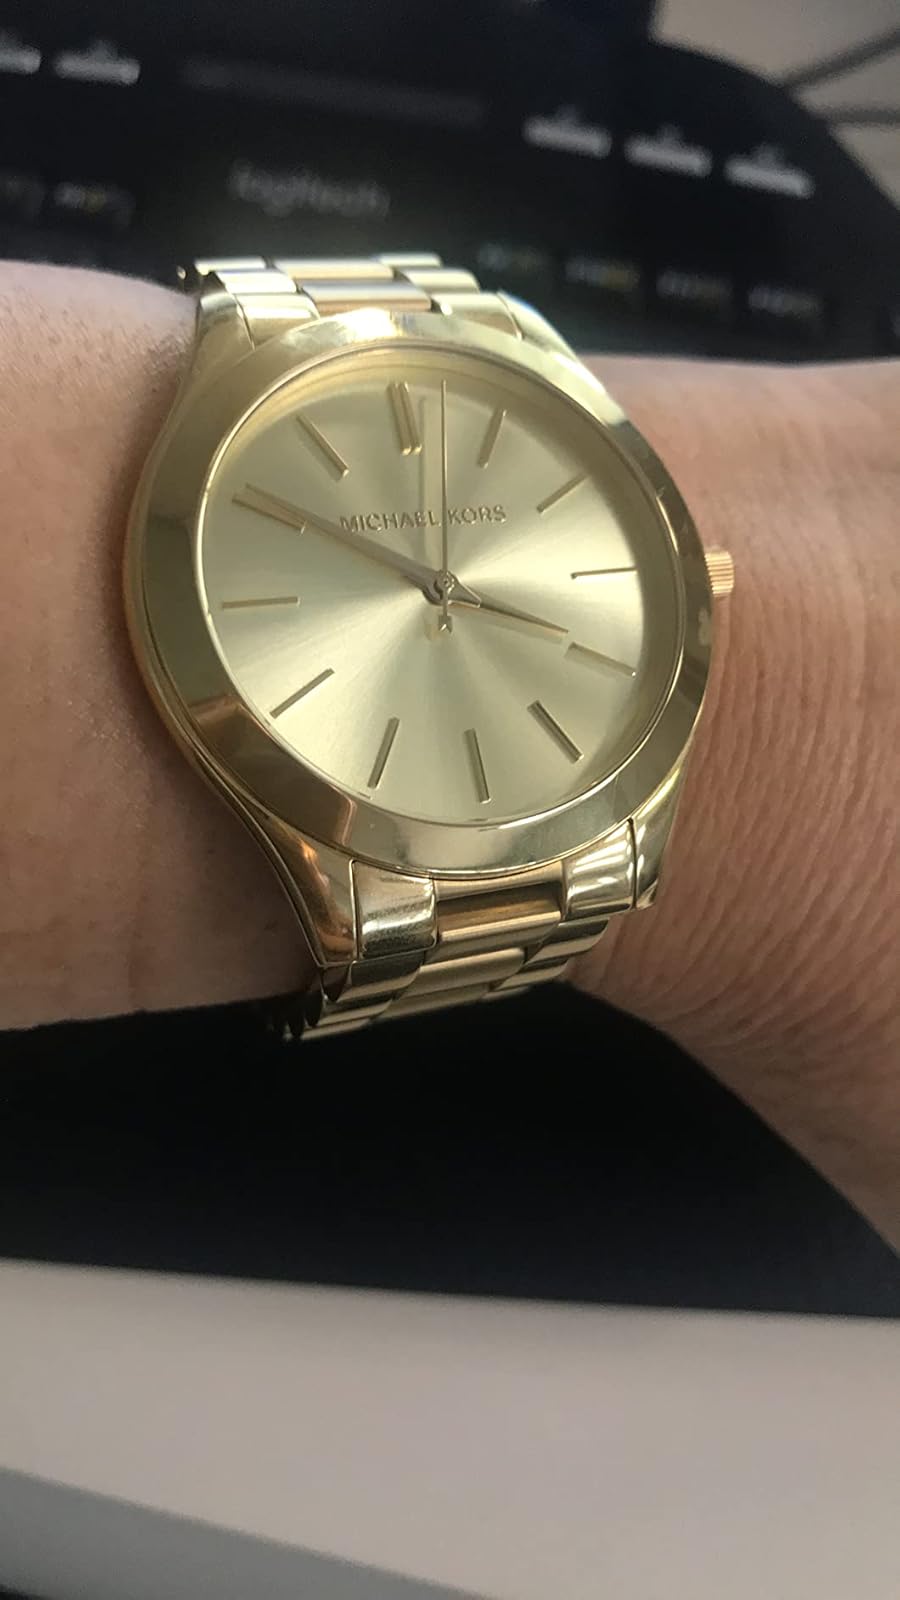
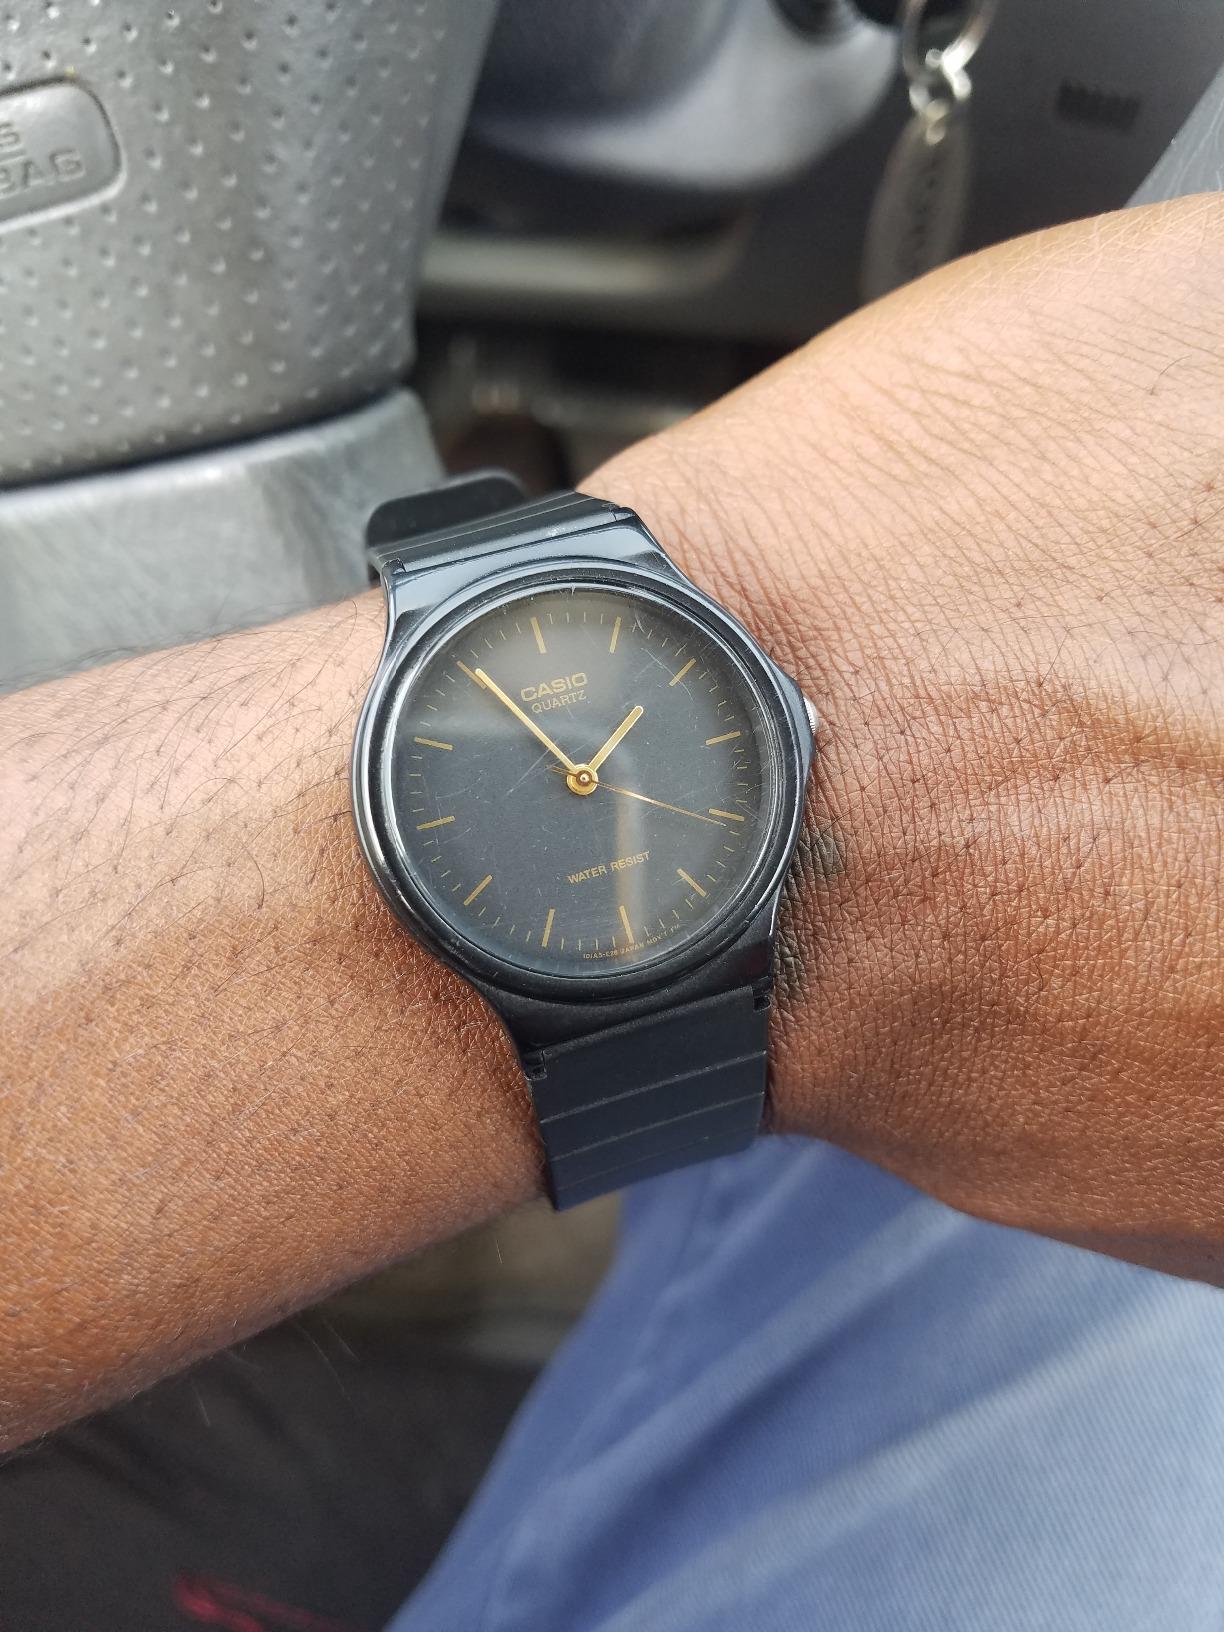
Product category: accessories_watch
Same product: no